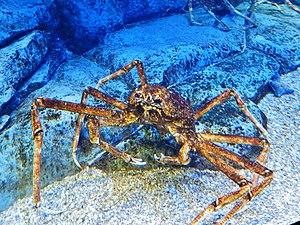
Les Inachidae sont une famille de crabes du groupe des Majoidea. Elle comprend plus de 200 espèces actuelles et une dizaine de fossiles dans 39 genres.